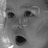
Emotion: surprise